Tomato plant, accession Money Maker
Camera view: bottom (45 deg); turntable rotation: 150 degrees
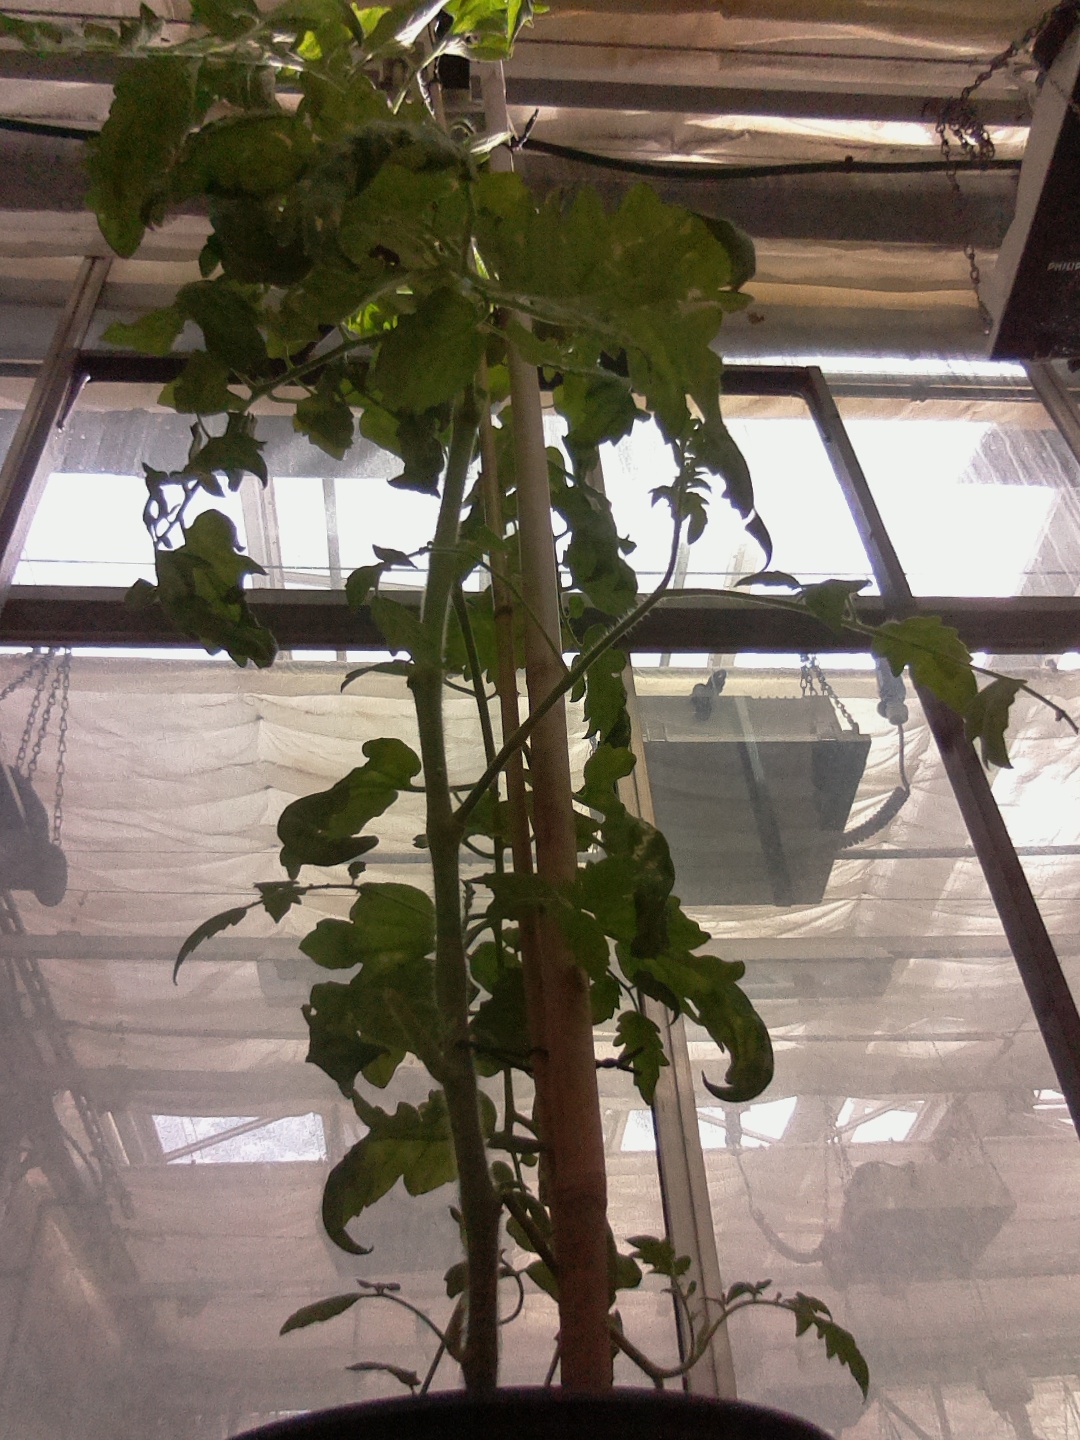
BBCH growth stage 72: 20%-30% of final fruit size